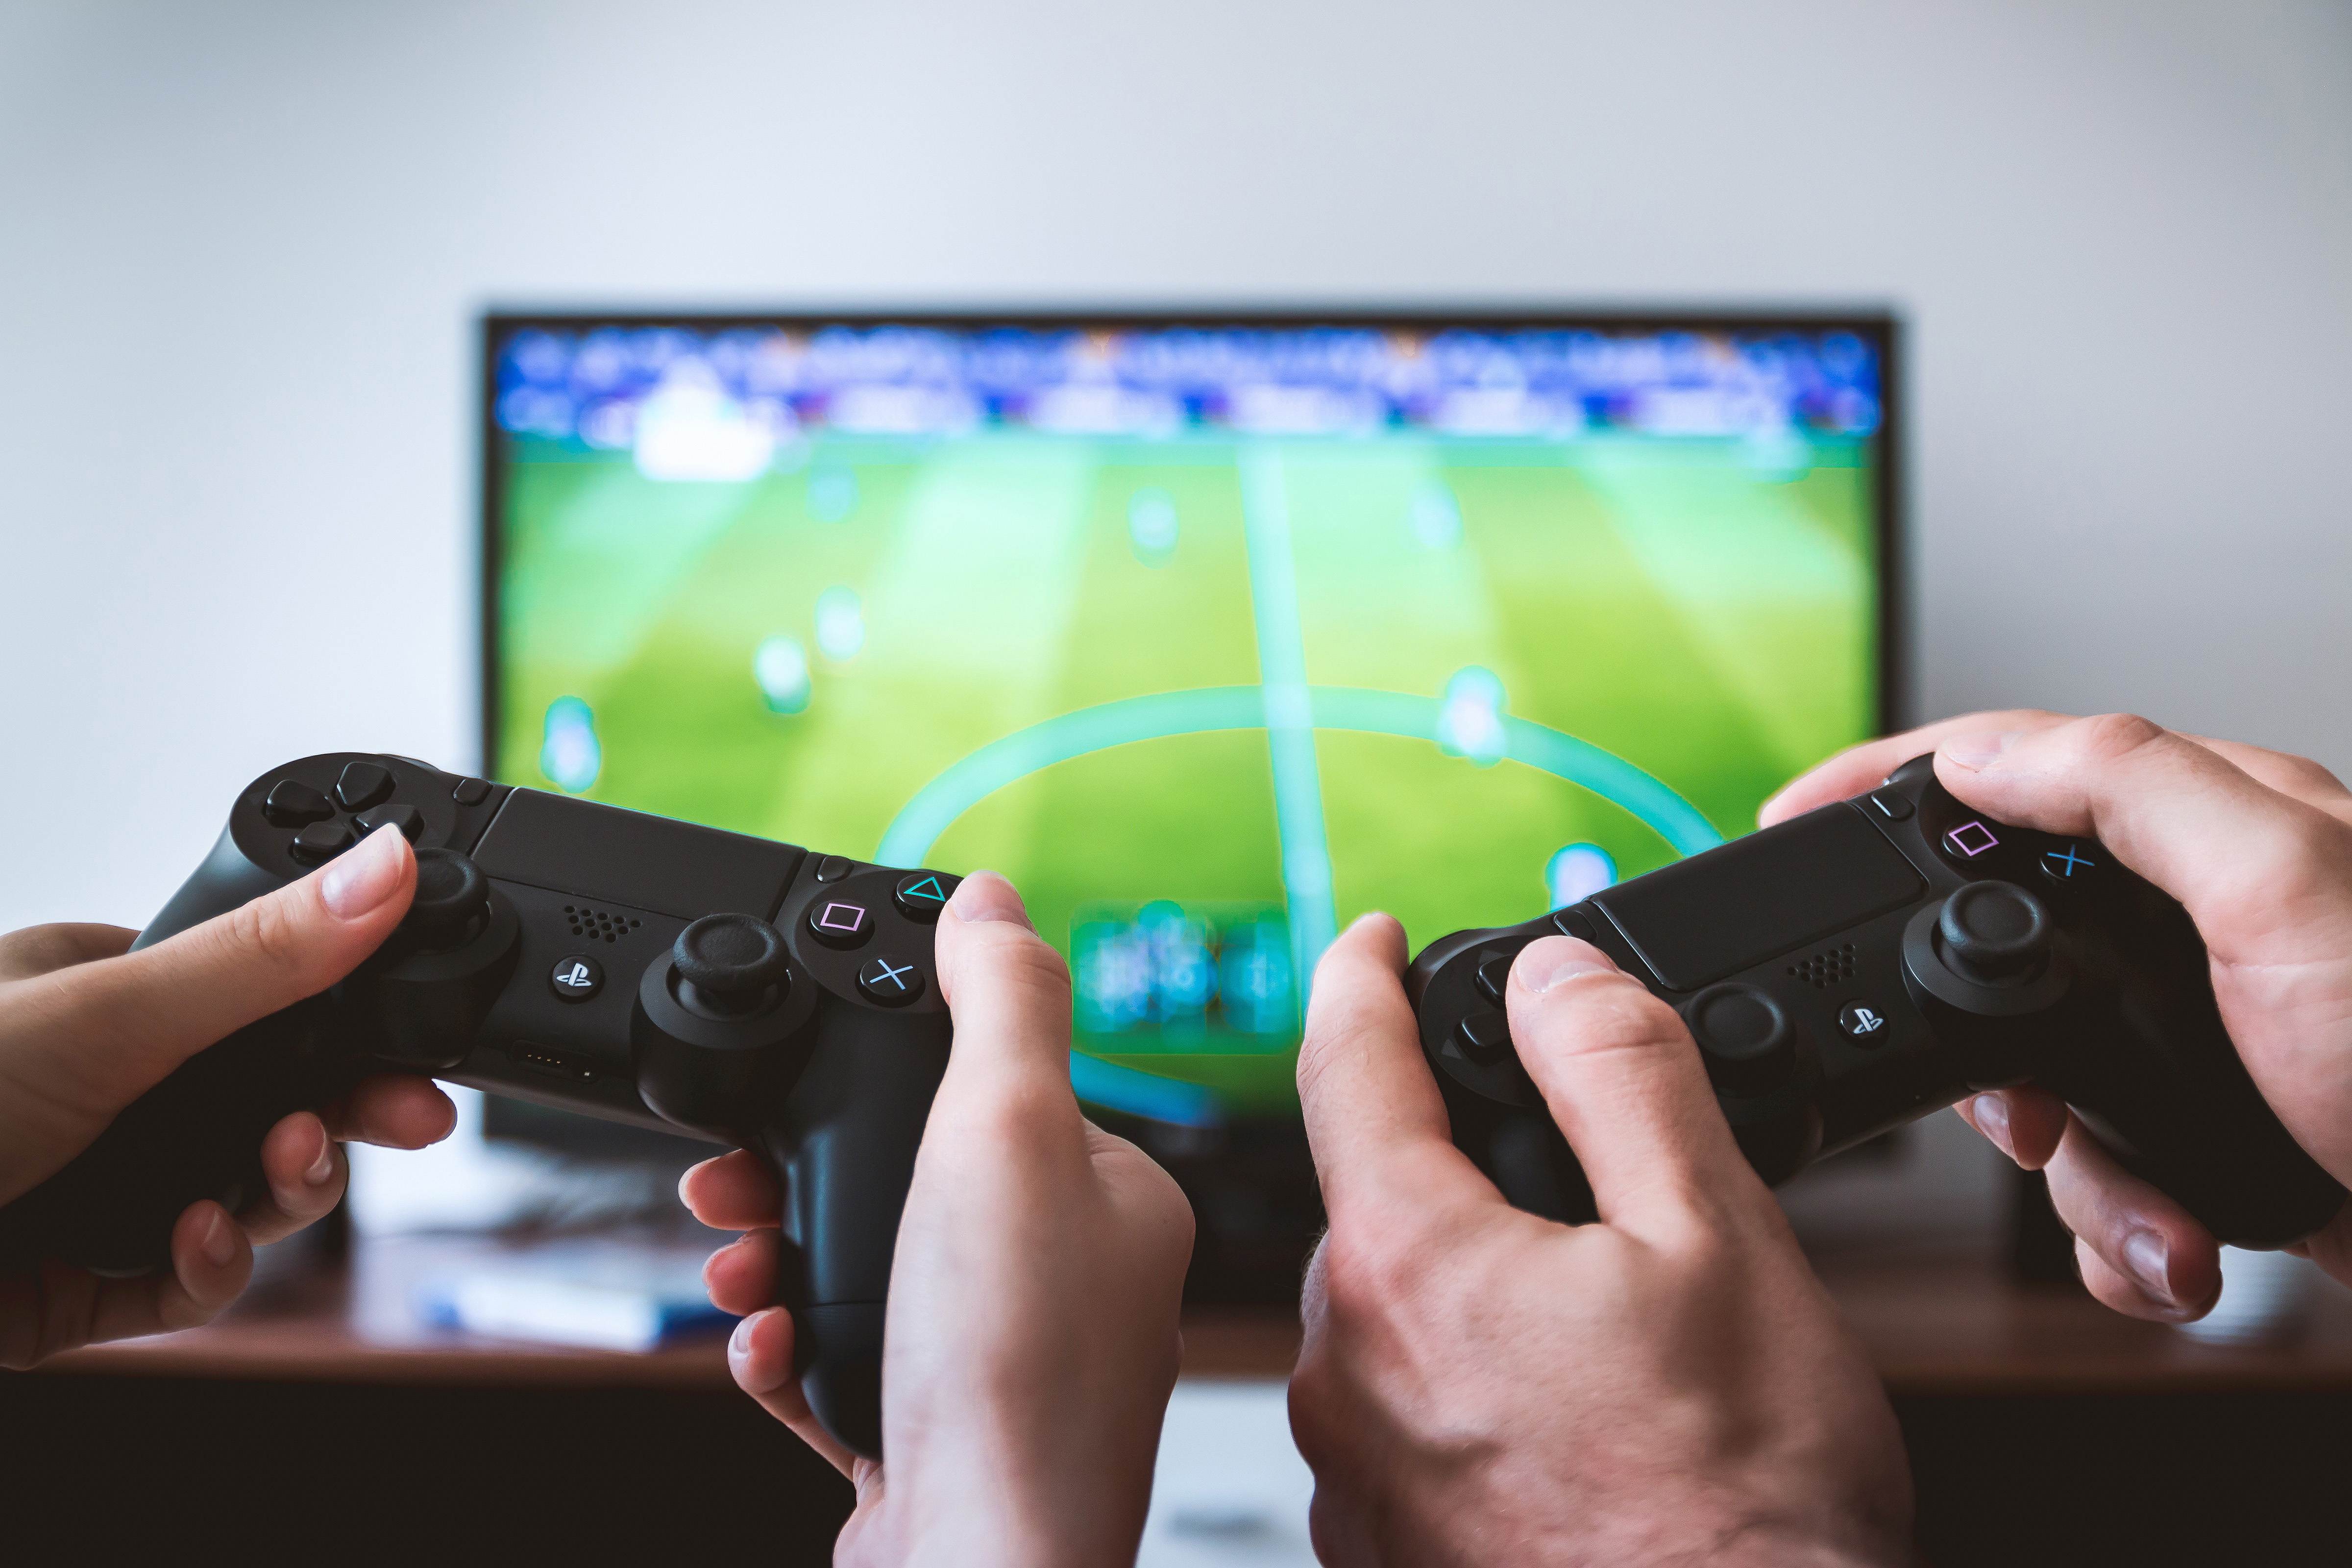
game controller, gadget, electronic device, technology, input device, playstation, playstation vita, video game console, joystick, hand, finger, computer, peripheral, Video game accessory, playstation accessory, play, handheld game console, games, thumb